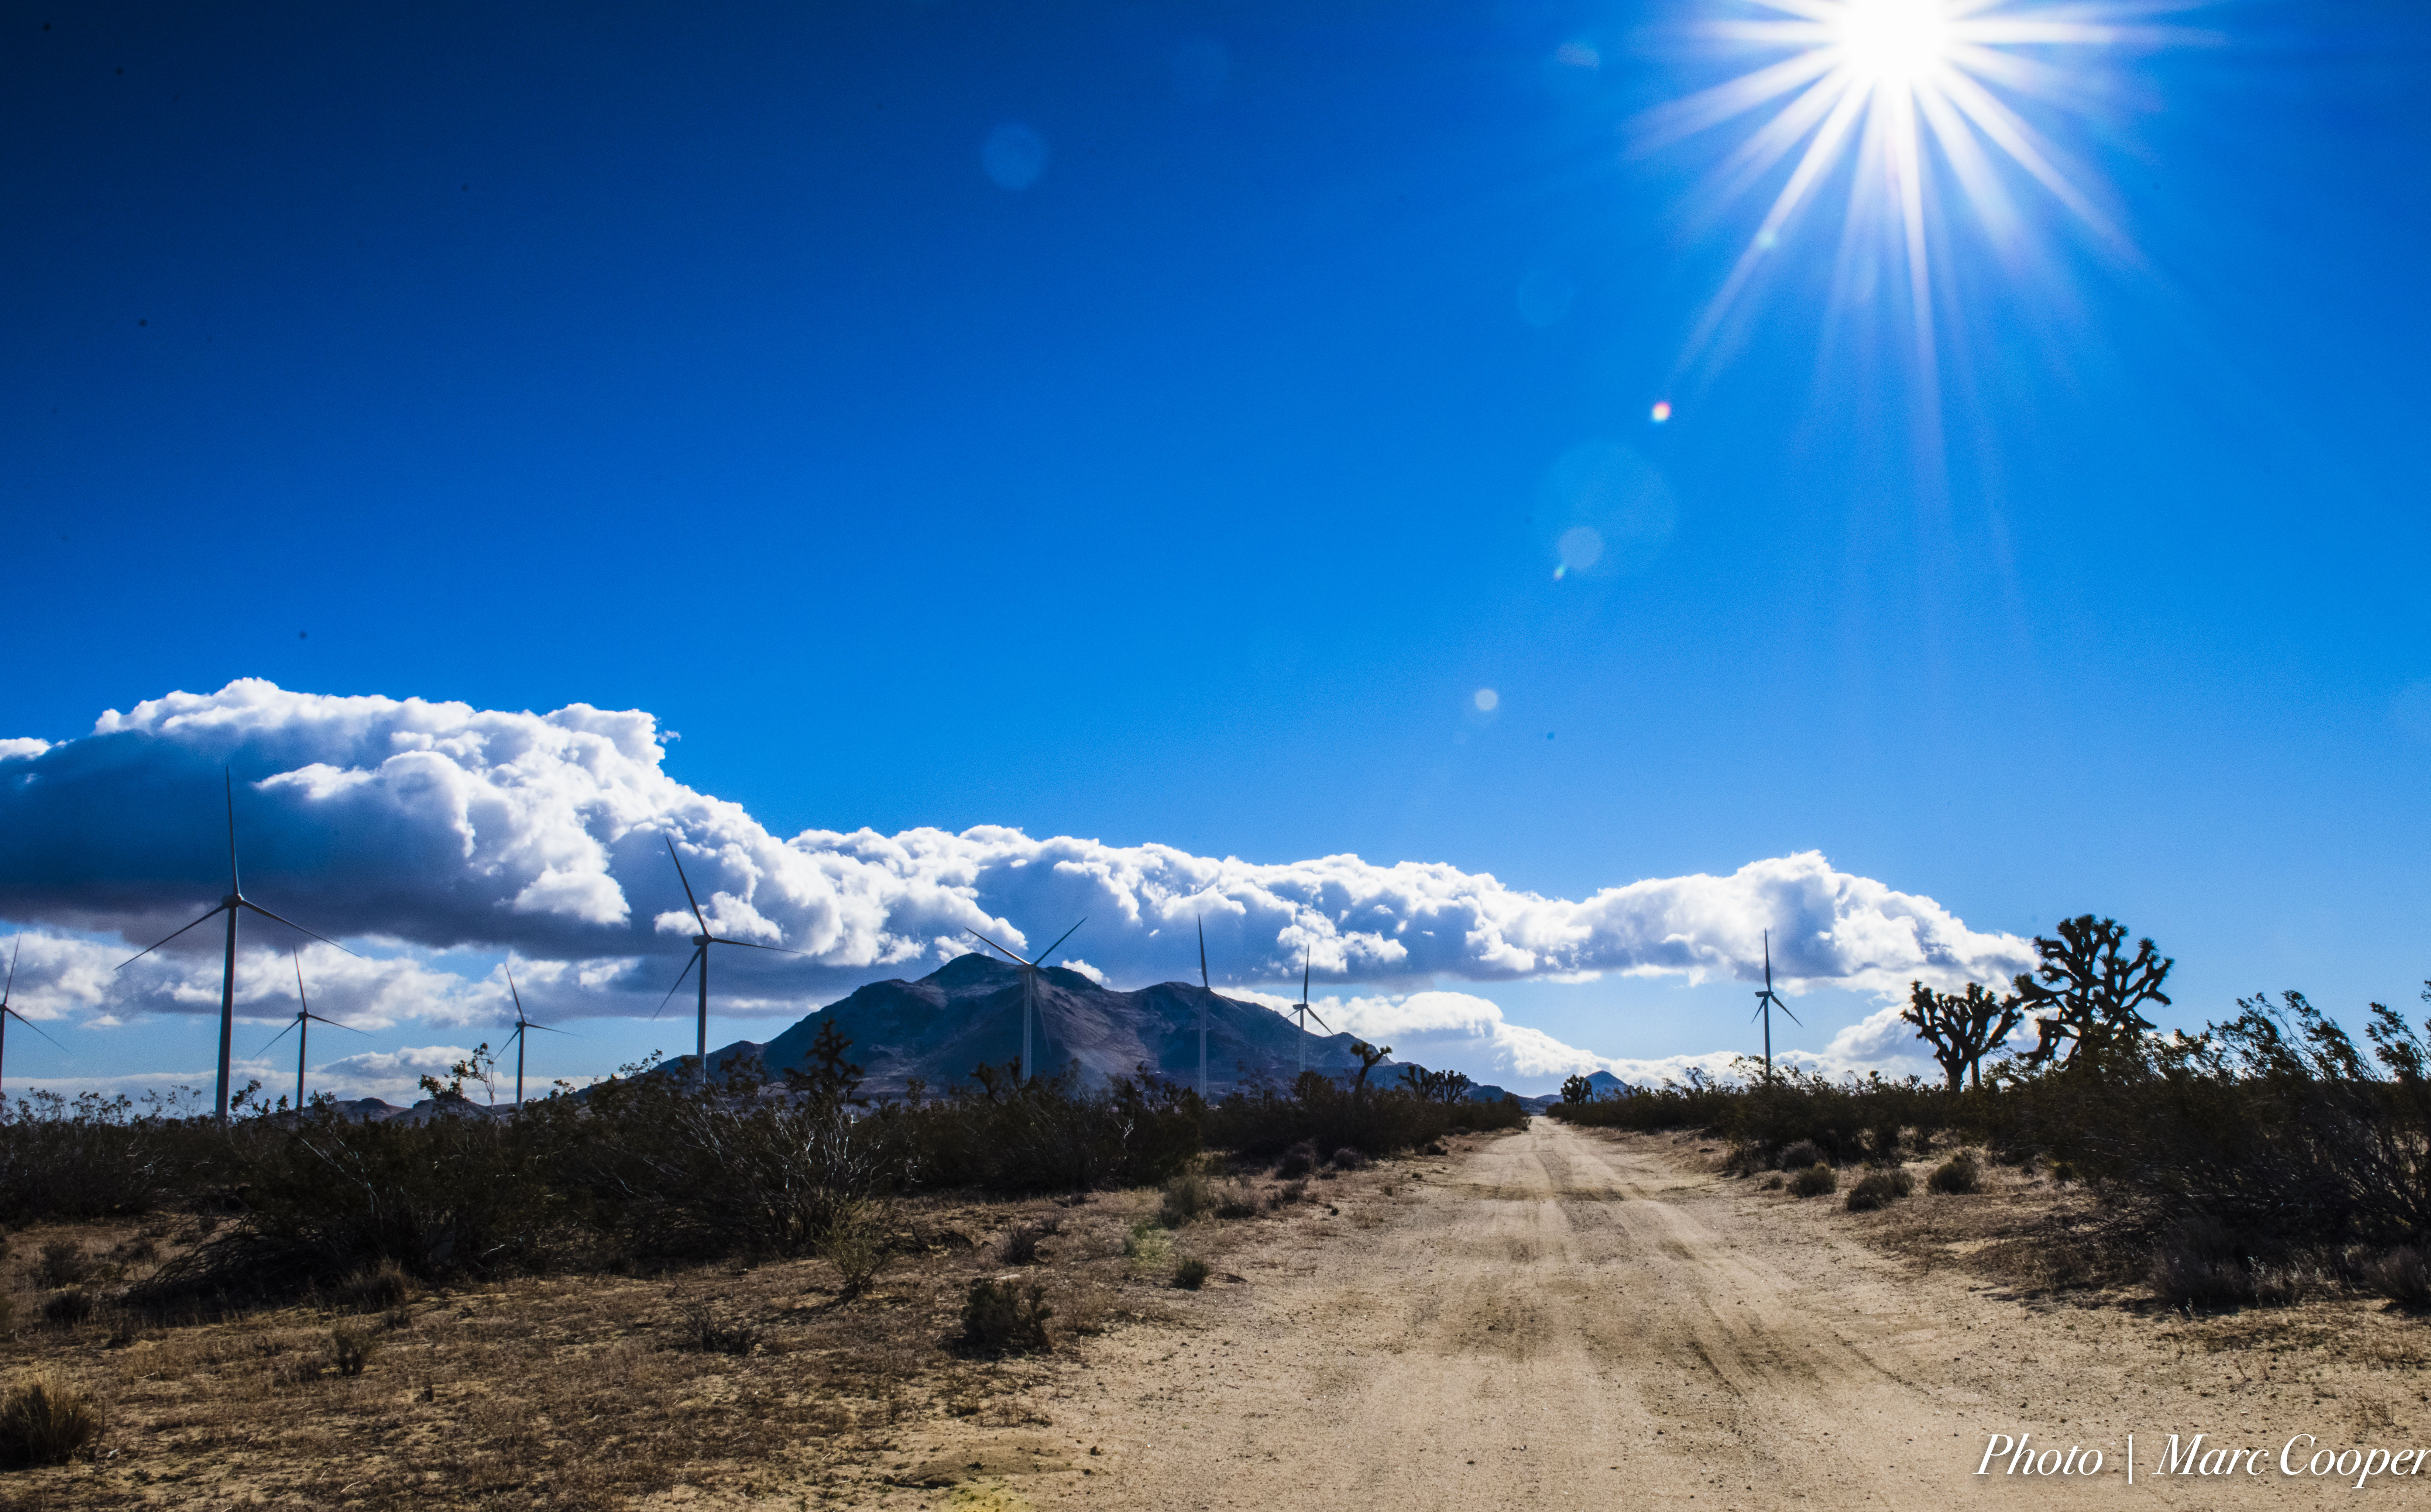
road, blue, sun, color, tree, clouds, landscape, solar, nikon, cloudy, path, windmills, hdr, sunray, mojavedesert, 810, lonelyroad